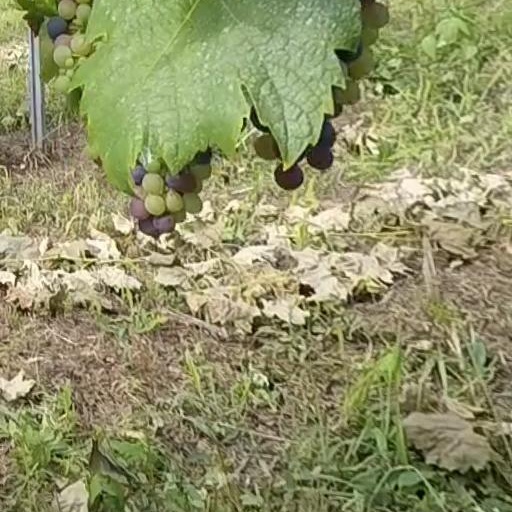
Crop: grape